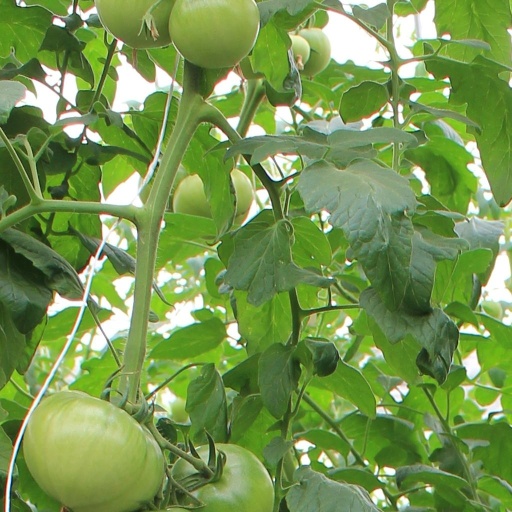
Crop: tomato